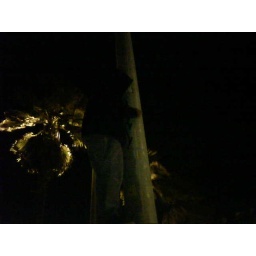
caught some cat in action while walking the dog! cellphone pic